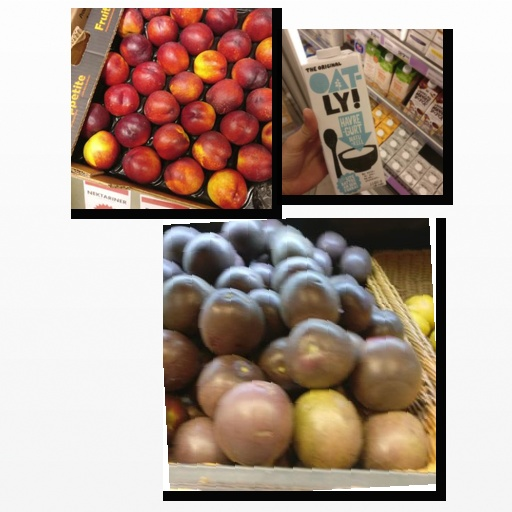
Food items: nectarine, oat_yogurt, passion_fruit